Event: Hurricane Matthew
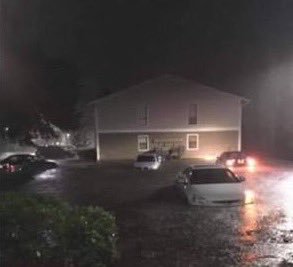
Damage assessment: damage